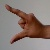
The image shows a hand gesture representing the letter 'Z' in Indian Sign Language.